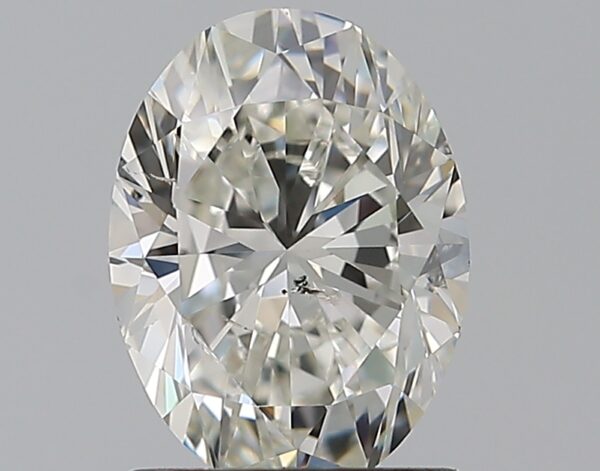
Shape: oval
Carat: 1.2
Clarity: SI1
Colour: I
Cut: GD
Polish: EX
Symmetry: VG
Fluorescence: N
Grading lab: GIA
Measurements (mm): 7.86 x 5.81 x 3.94